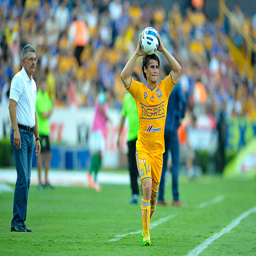
footballer in action during a match as part .